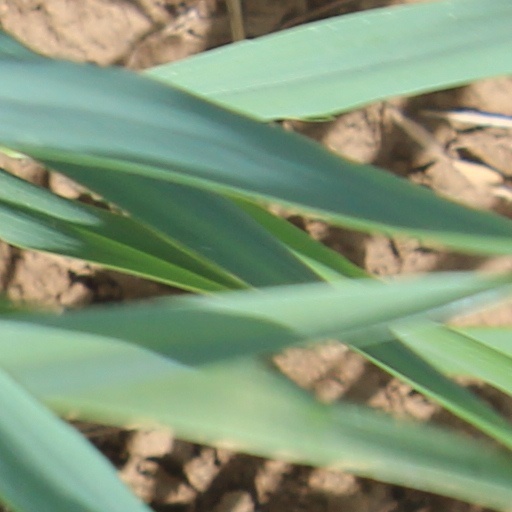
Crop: wheat